History of Egypt

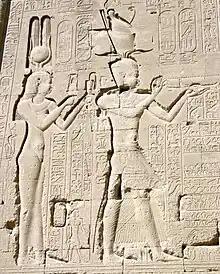
The Greek Ptolemaic queen Cleopatra and her son by Julius Caesar, Caesarion, at the Dendera Temple complex.

In the sixth century BC, the Achaemenid Empire conquered Egypt. The entire Twenty-seventh Dynasty of Egypt, from 525 BC to 402 BC, save for Petubastis III and possibly Psammetichus IV, was an entirely Persian-ruled period, with the Achaemenid kings being granted the title of pharaoh. Amyrtaeus' successful rebellion ended the first Achaemenid rule and inaugurated Egypt's last significant phase of independence under native rulers. The Thirtieth Dynasty was the last native ruling dynasty during the Pharaonic epoch. It fell to the Persians again in 343 BC after the last native Pharaoh, King Nectanebo II, was defeated in battle.